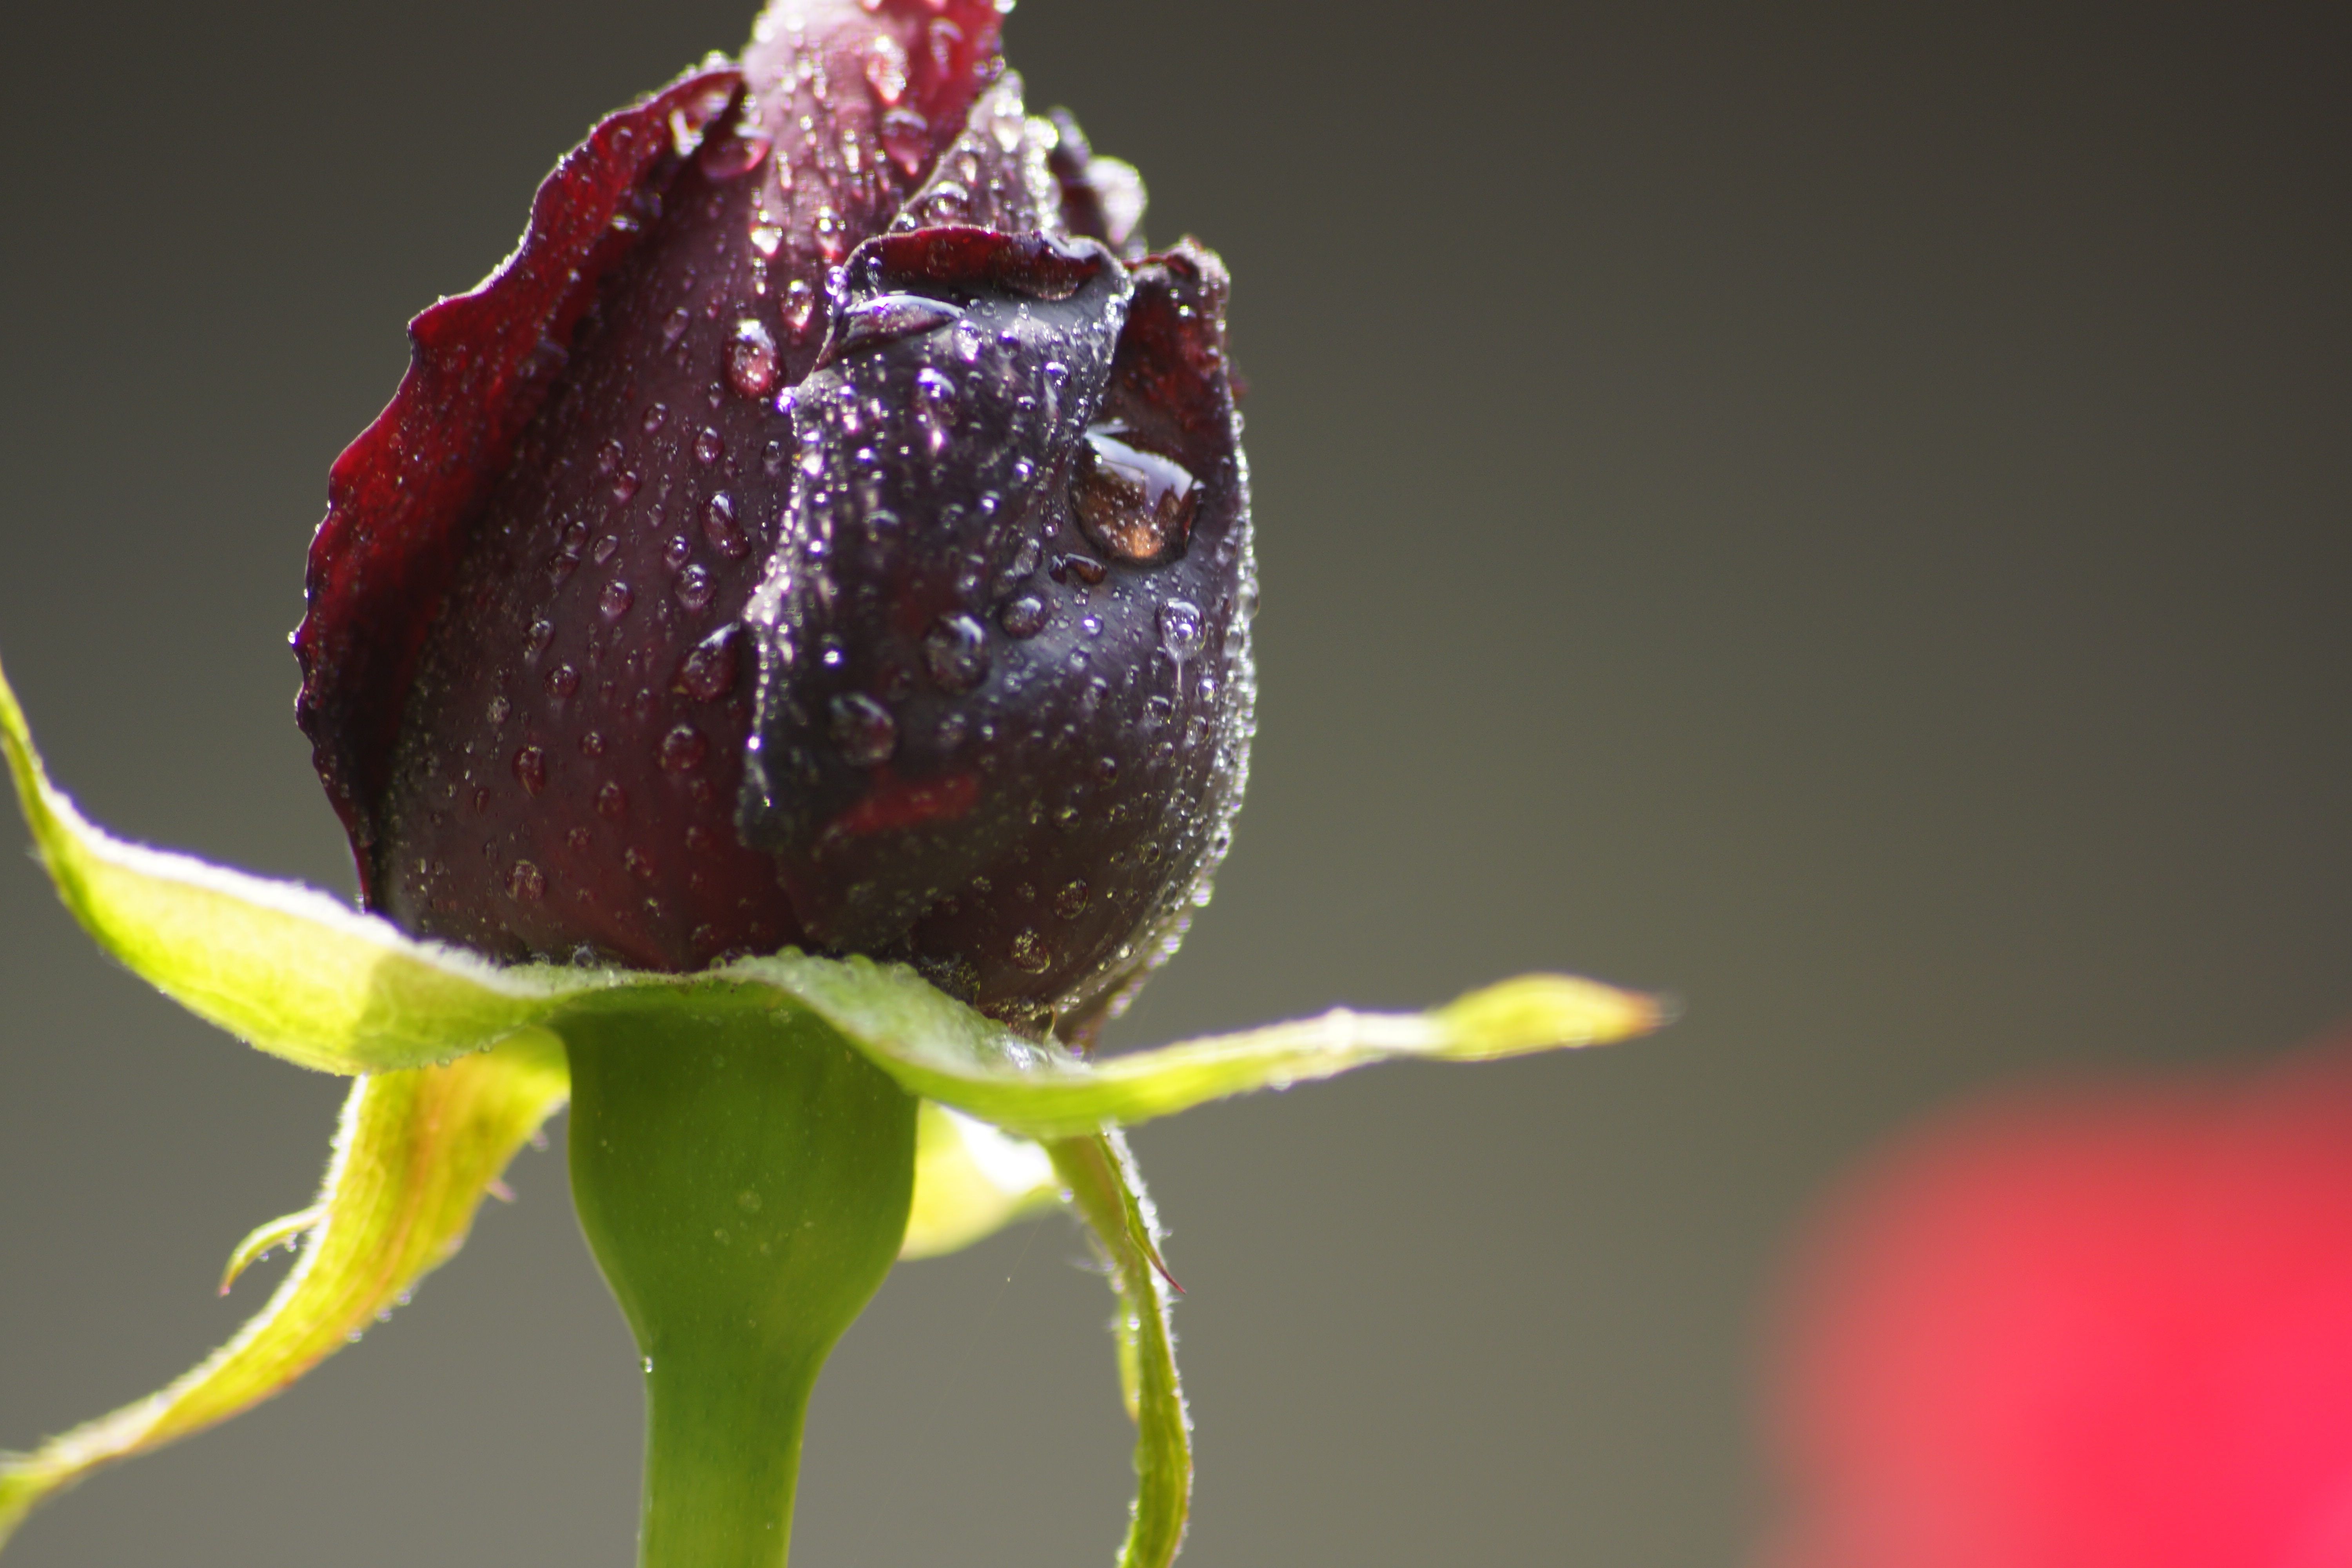
blossom, plant, photography, leaf, flower, petal, dark, floral, rose, food, red, produce, bulb, black, flora, close up, bud, macro photography, flowering plant, water drops, rose family, plant stem, land plant